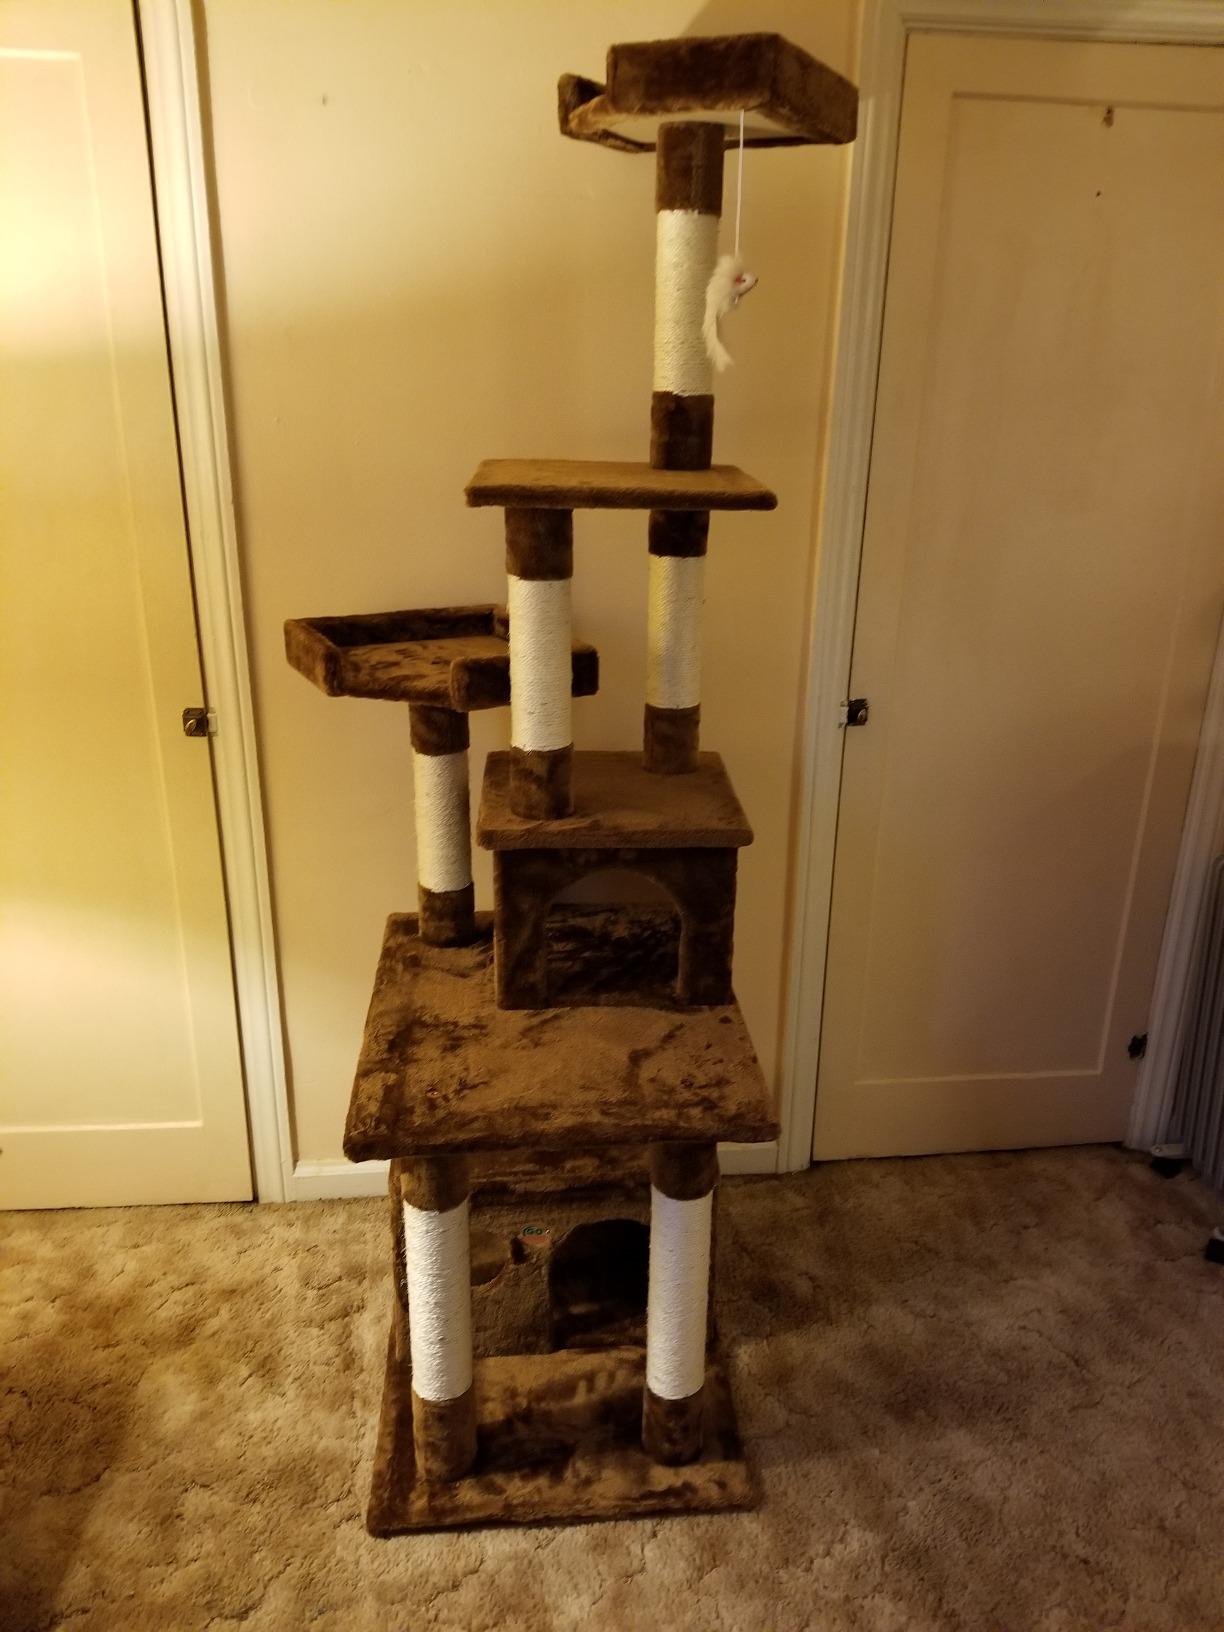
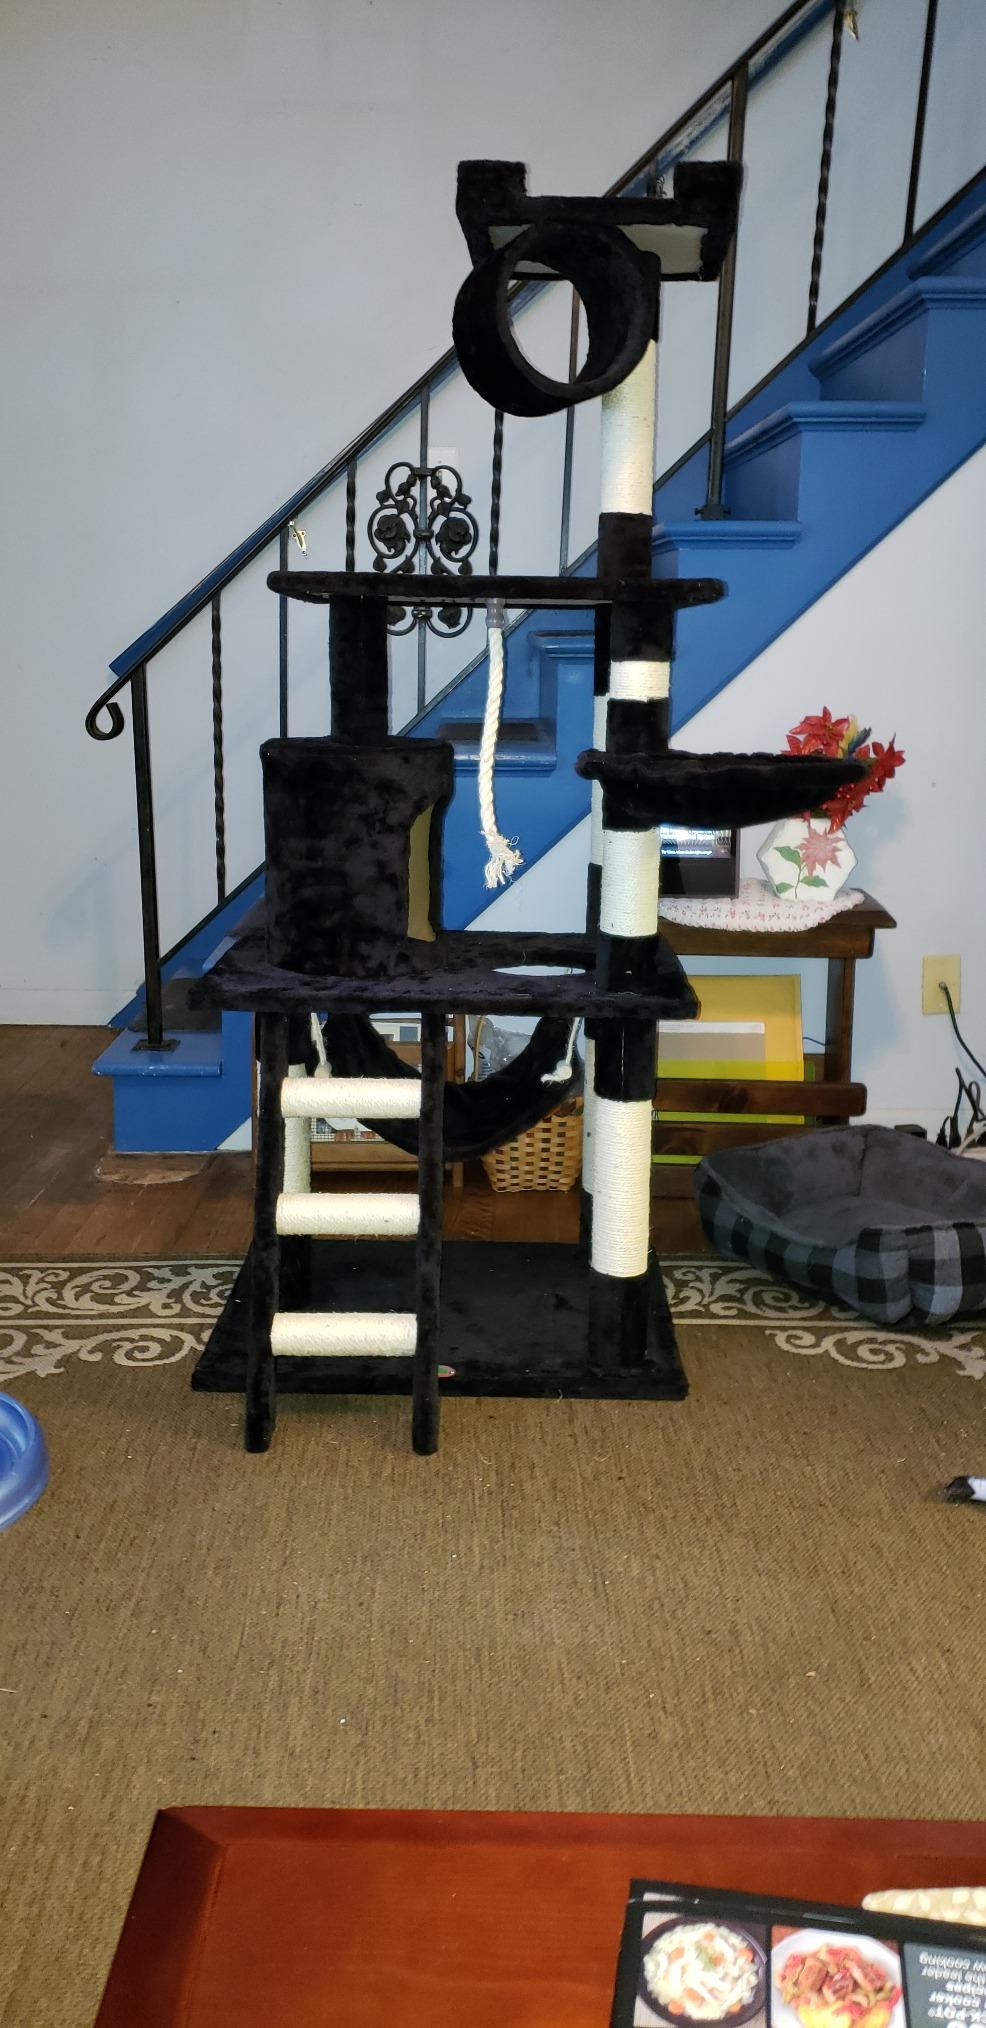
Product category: items_cat tree
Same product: no